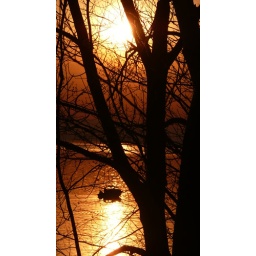
stripes in the water under whiteface, silouettes, boat